Goethe-Medaille für Kunst und Wissenschaft

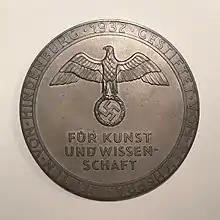
Goethe-Medaille für Kunst und Wissenschaft

The Goethe-Medaille für Kunst und Wissenschaft (Goethe Medal for Art and Science) is a German award. It was authorized by Reichspräsident Paul von Hindenburg to commemorate the centenary of Johann Wolfgang von Goethe's death on March 22, 1932. It consists of a silver, non-wearable medal (62mm, after about 1938 69.5mm in diameter).